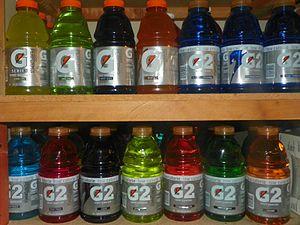
Une boisson sportive ou boisson de l'effort ou boisson isotonique ou boisson énergétique est une boisson, dont le but affiché est d'aider les sportifs à remplacer l'eau, les électrolytes et l'énergie perdues lors de la pratique sportive. L'efficacité de ces boissons est controversée, notamment en ce qui concerne les efforts physiques d'intensité ou de durée modérée.